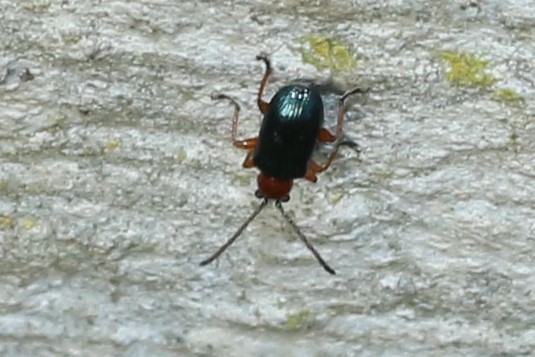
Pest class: cereal_leaf_beetle